Changzhou International School

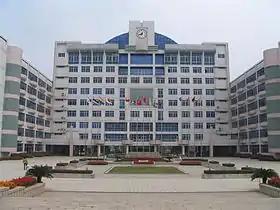
Changzhou International School

Changzhou International School was a key provincial school in the Xinbei district of Changzhou, Jiangsu, People's Republic of China. It had around 1,000 enrolled students from China and abroad.